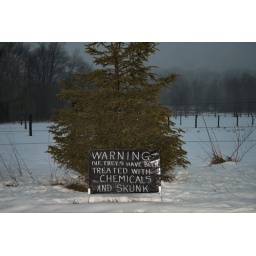
Warning: The trees have been treated with chemicals and skunk - sign in Delaware.